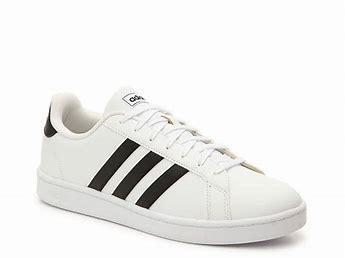
Brand: Adidas
Model: Grand Court